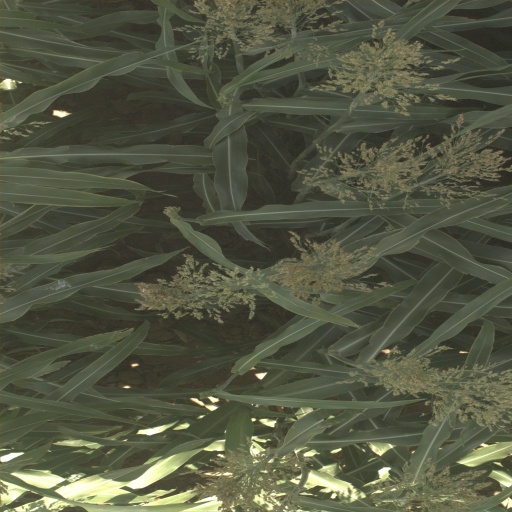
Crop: sorghum